Poison (band)

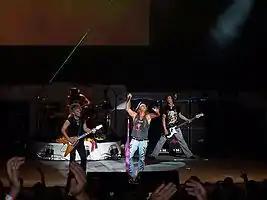
Poison performing in 2006

Poison is an American rock band formed in Mechanicsburg, Pennsylvania in 1983. The most successful incarnation of the band consists of lead singer and rhythm guitarist Bret Michaels, drummer Rikki Rockett, bassist Bobby Dall and lead guitarist C.C. DeVille. The band achieved huge commercial success in the mid-1980s through the mid-1990s and sold over 40 million records and DVDs worldwide.